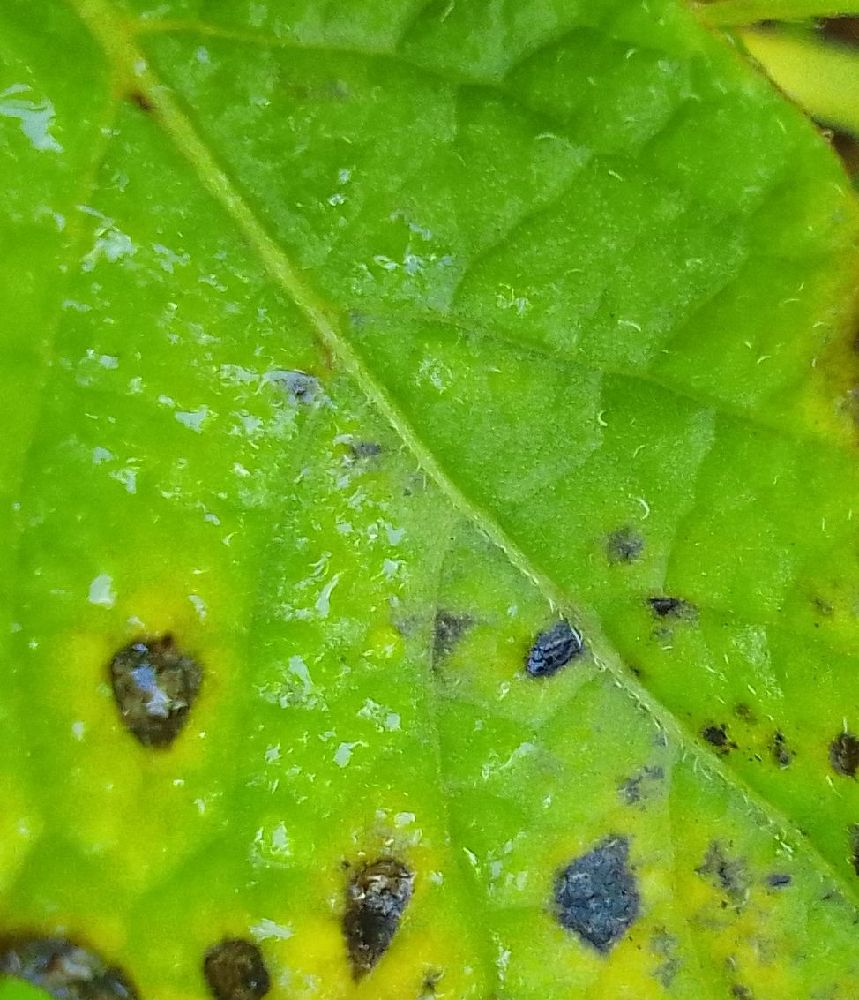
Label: Early blight